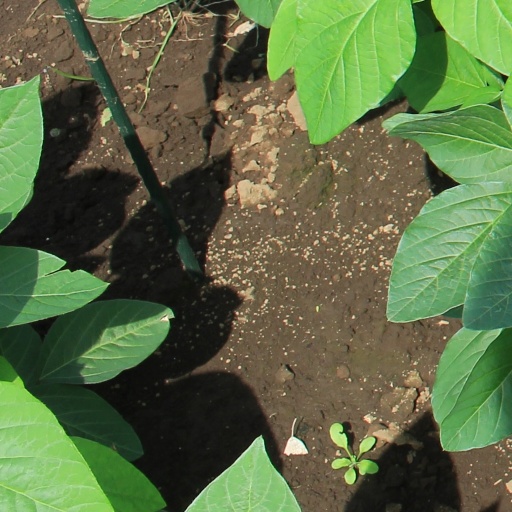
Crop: soybean